Dasavatara shrine

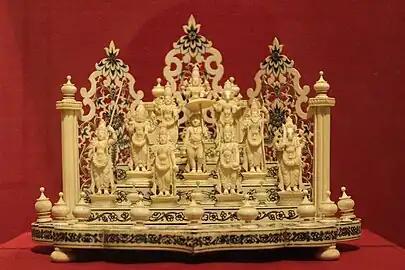

The Dasavatara shrine is a miniature Hindu shrine displaying the ten incarnations of the Hindu deity Vishnu, carved in ivory and wood. The Dasavatara shrine was made in the late 18th century CE in South India. It is presently displayed in the National Museum, New Delhi.